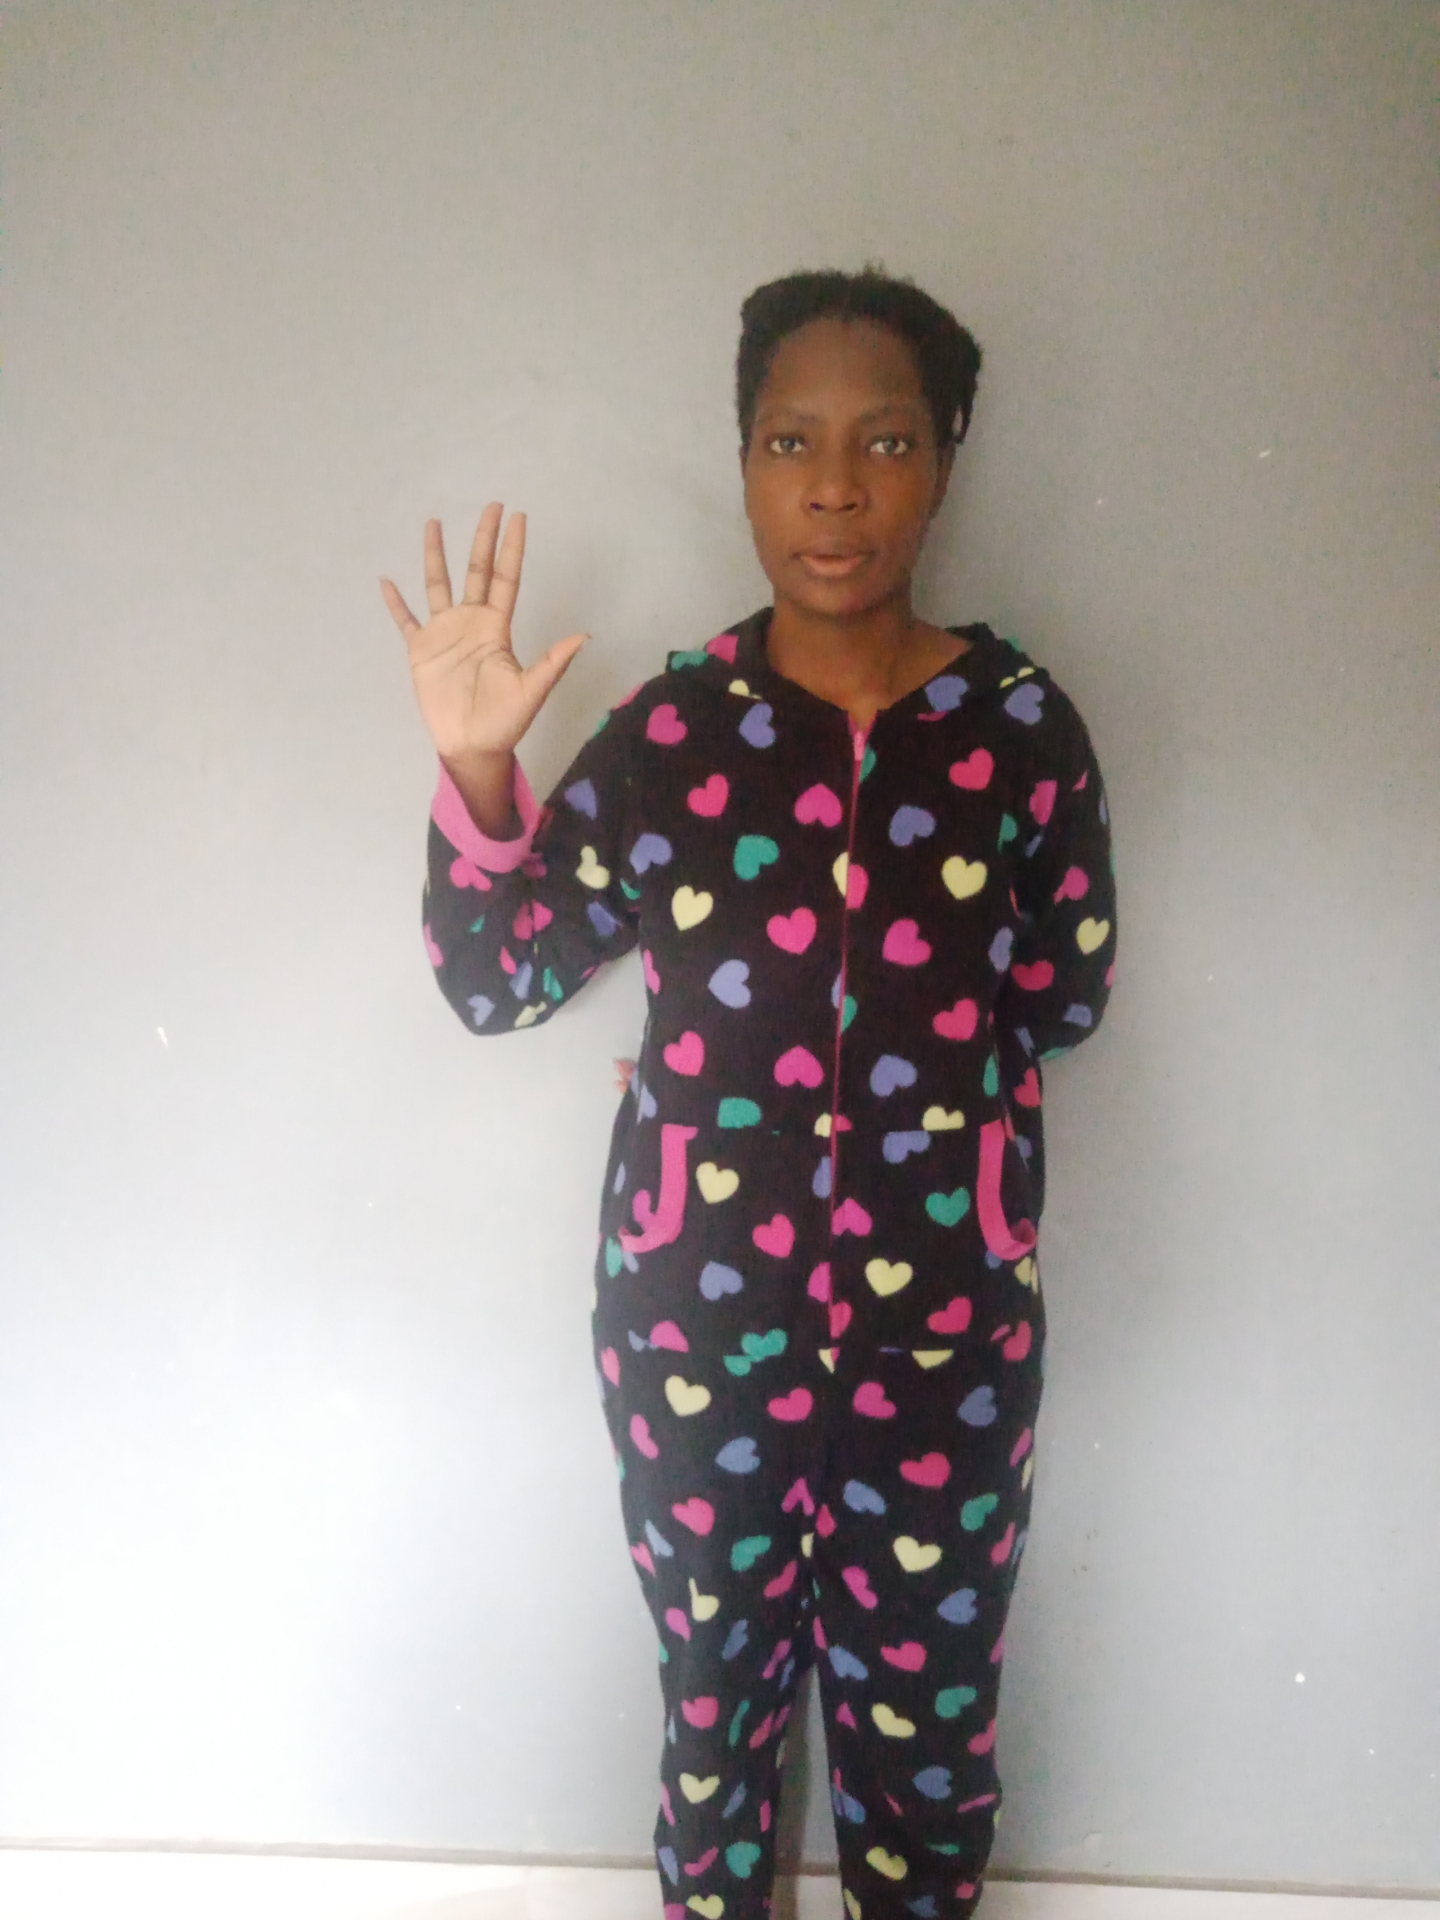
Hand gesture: palm